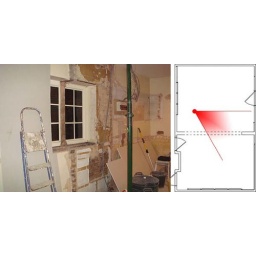
This window was bisected by the wall that supported one end of the arch. The wall is removed